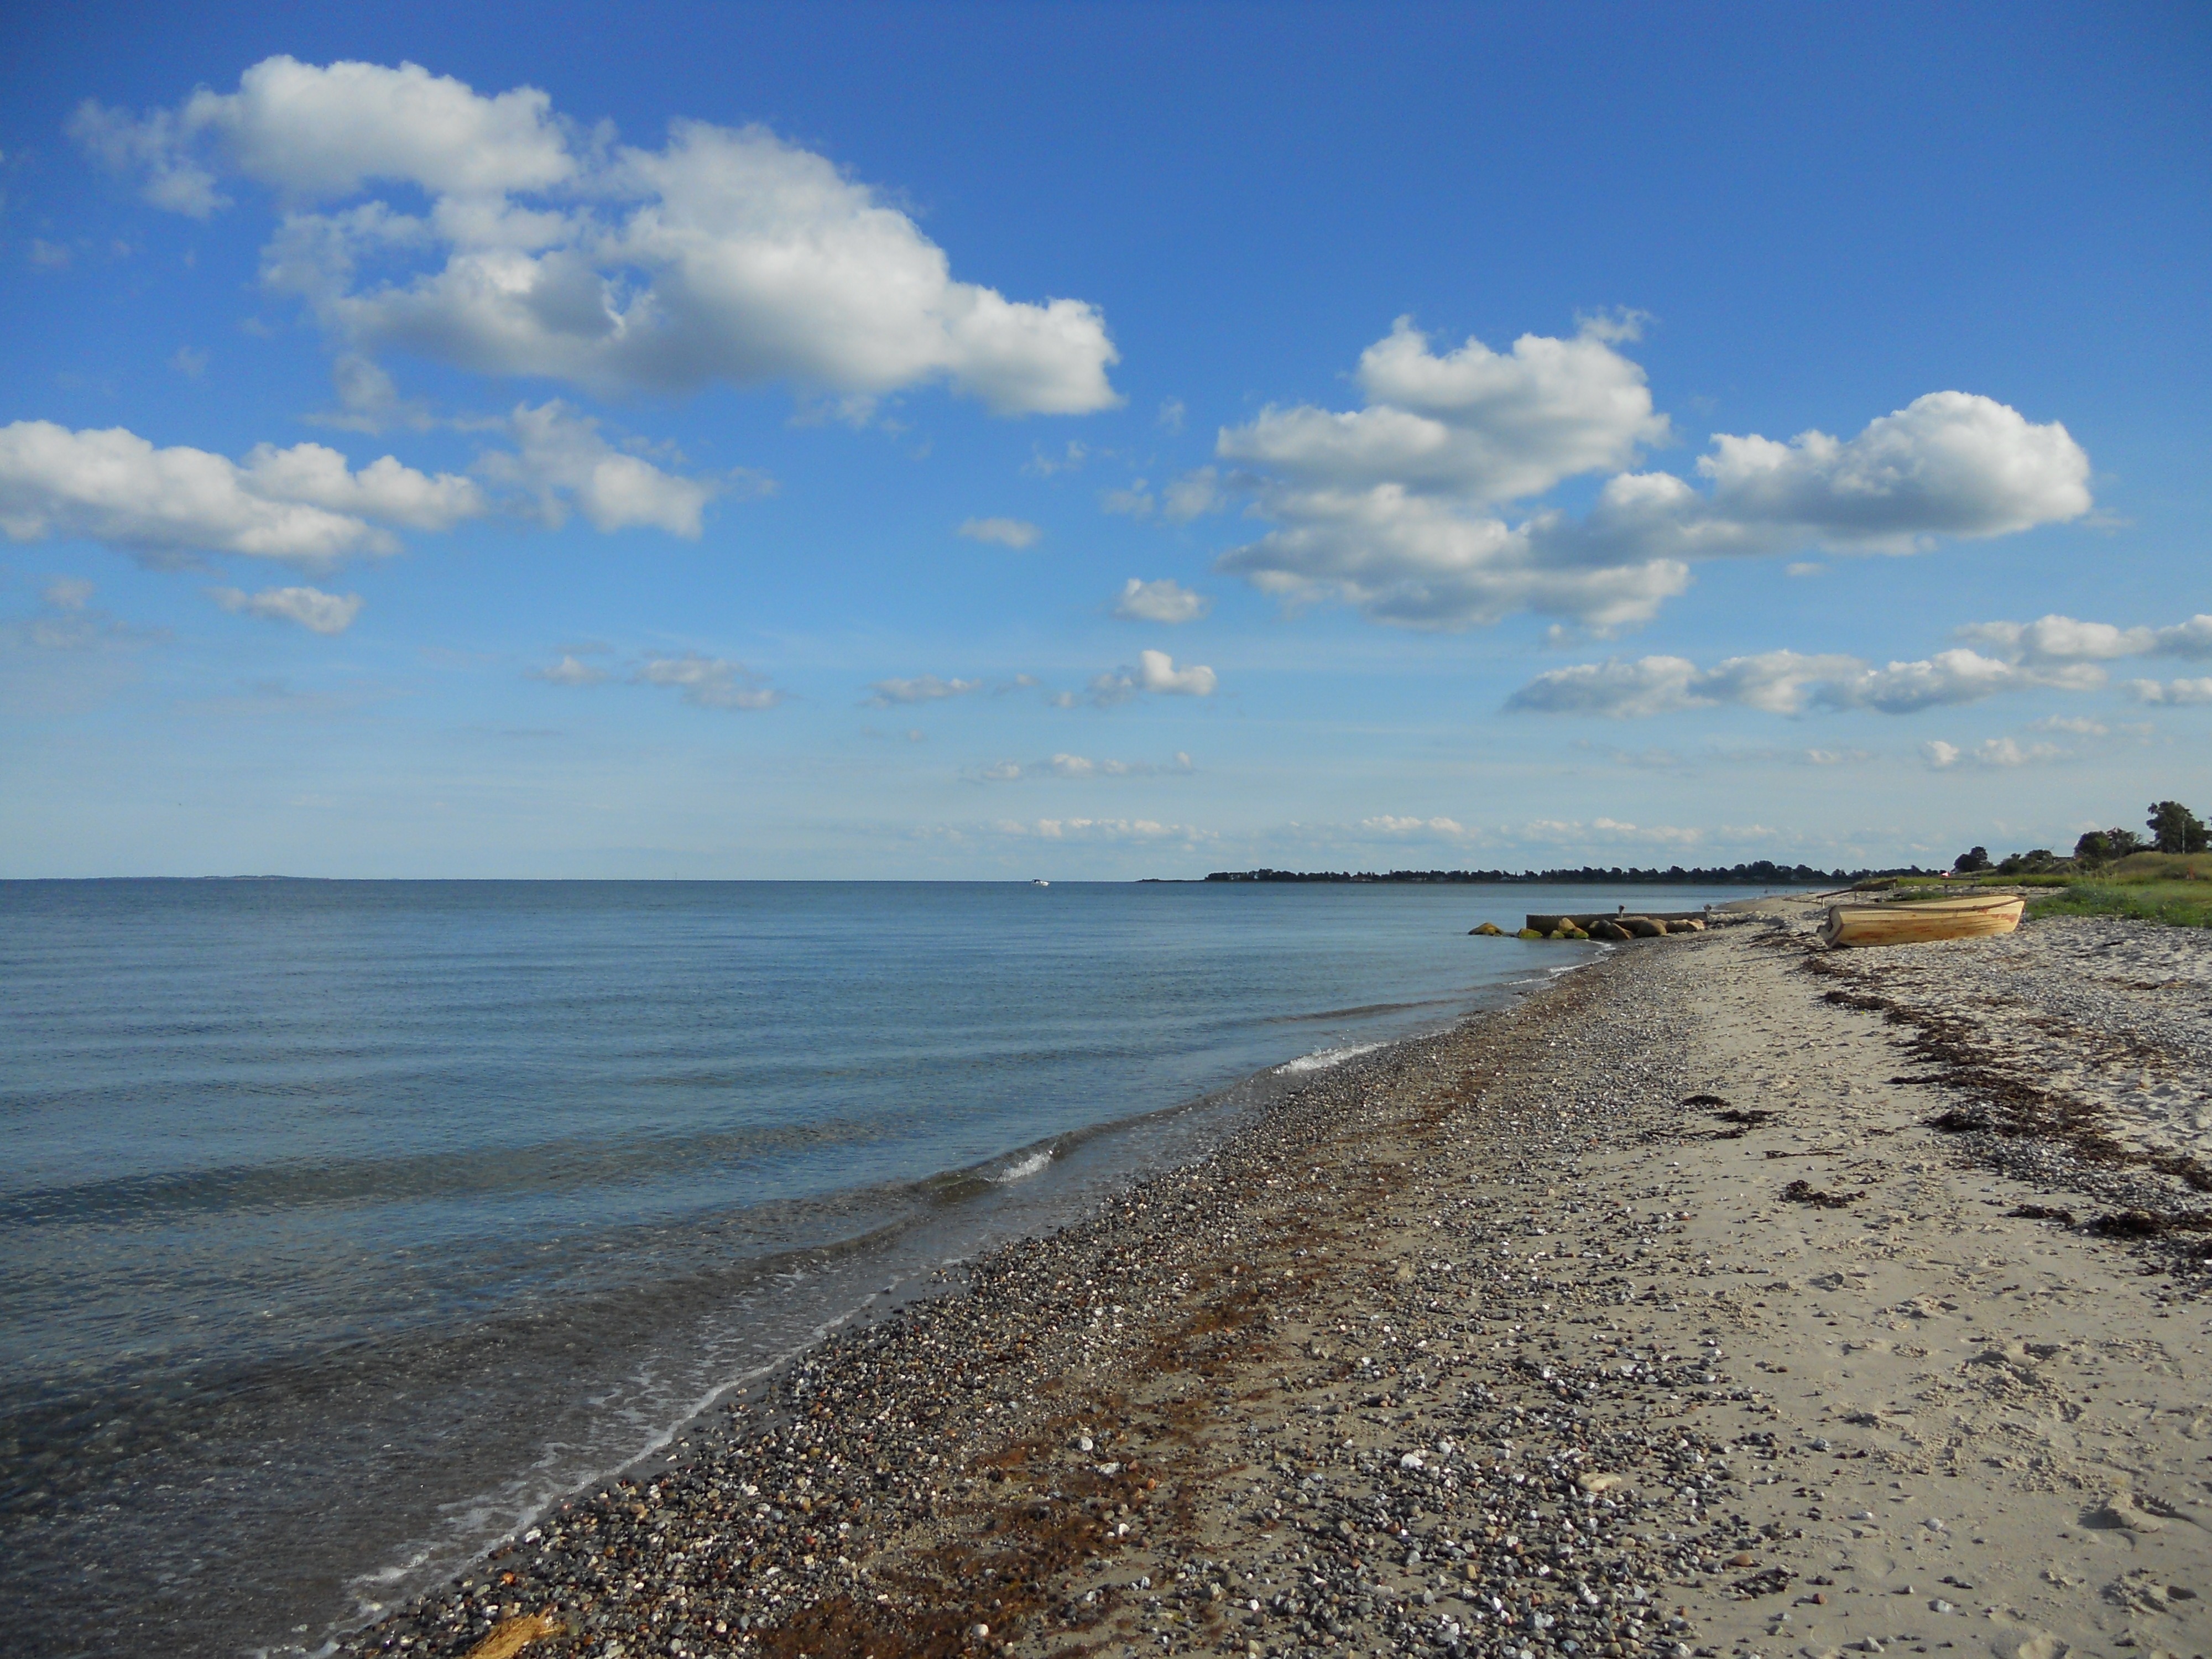
beach, sea, coast, sand, ocean, horizon, cloud, sky, shore, wave, vacation, cliff, cove, bay, terrain, body of water, denmark, cape, baltic sea, wind wave